Defense of Sihang Warehouse

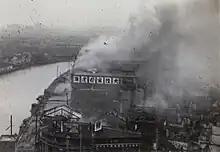
Sihang Warehouse burns during the Japanese artillery barrage, October 30 (Taken by Royal Welsh Fusilier John Montgomery)

Word had been spreading since the early morning that there were still Chinese forces defending Zhabei near the warehouse. As the battle continued, crowds of spectators began to amass on the other side of the 60-yard Suzhou Creek, reportedly cheering every time a Japanese soldier was killed.